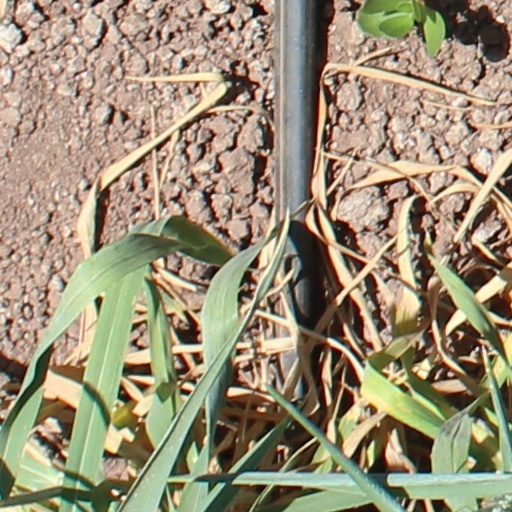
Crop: wheat